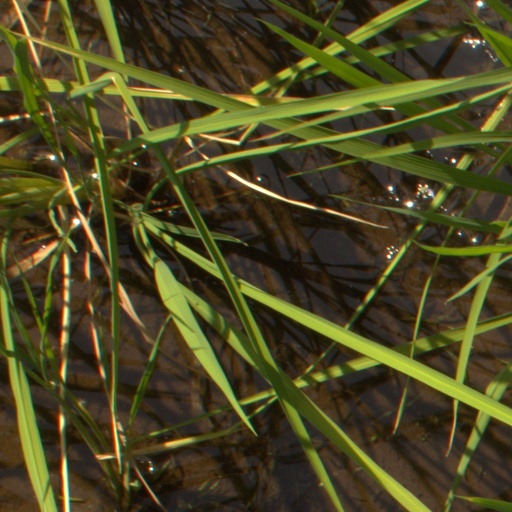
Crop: rice